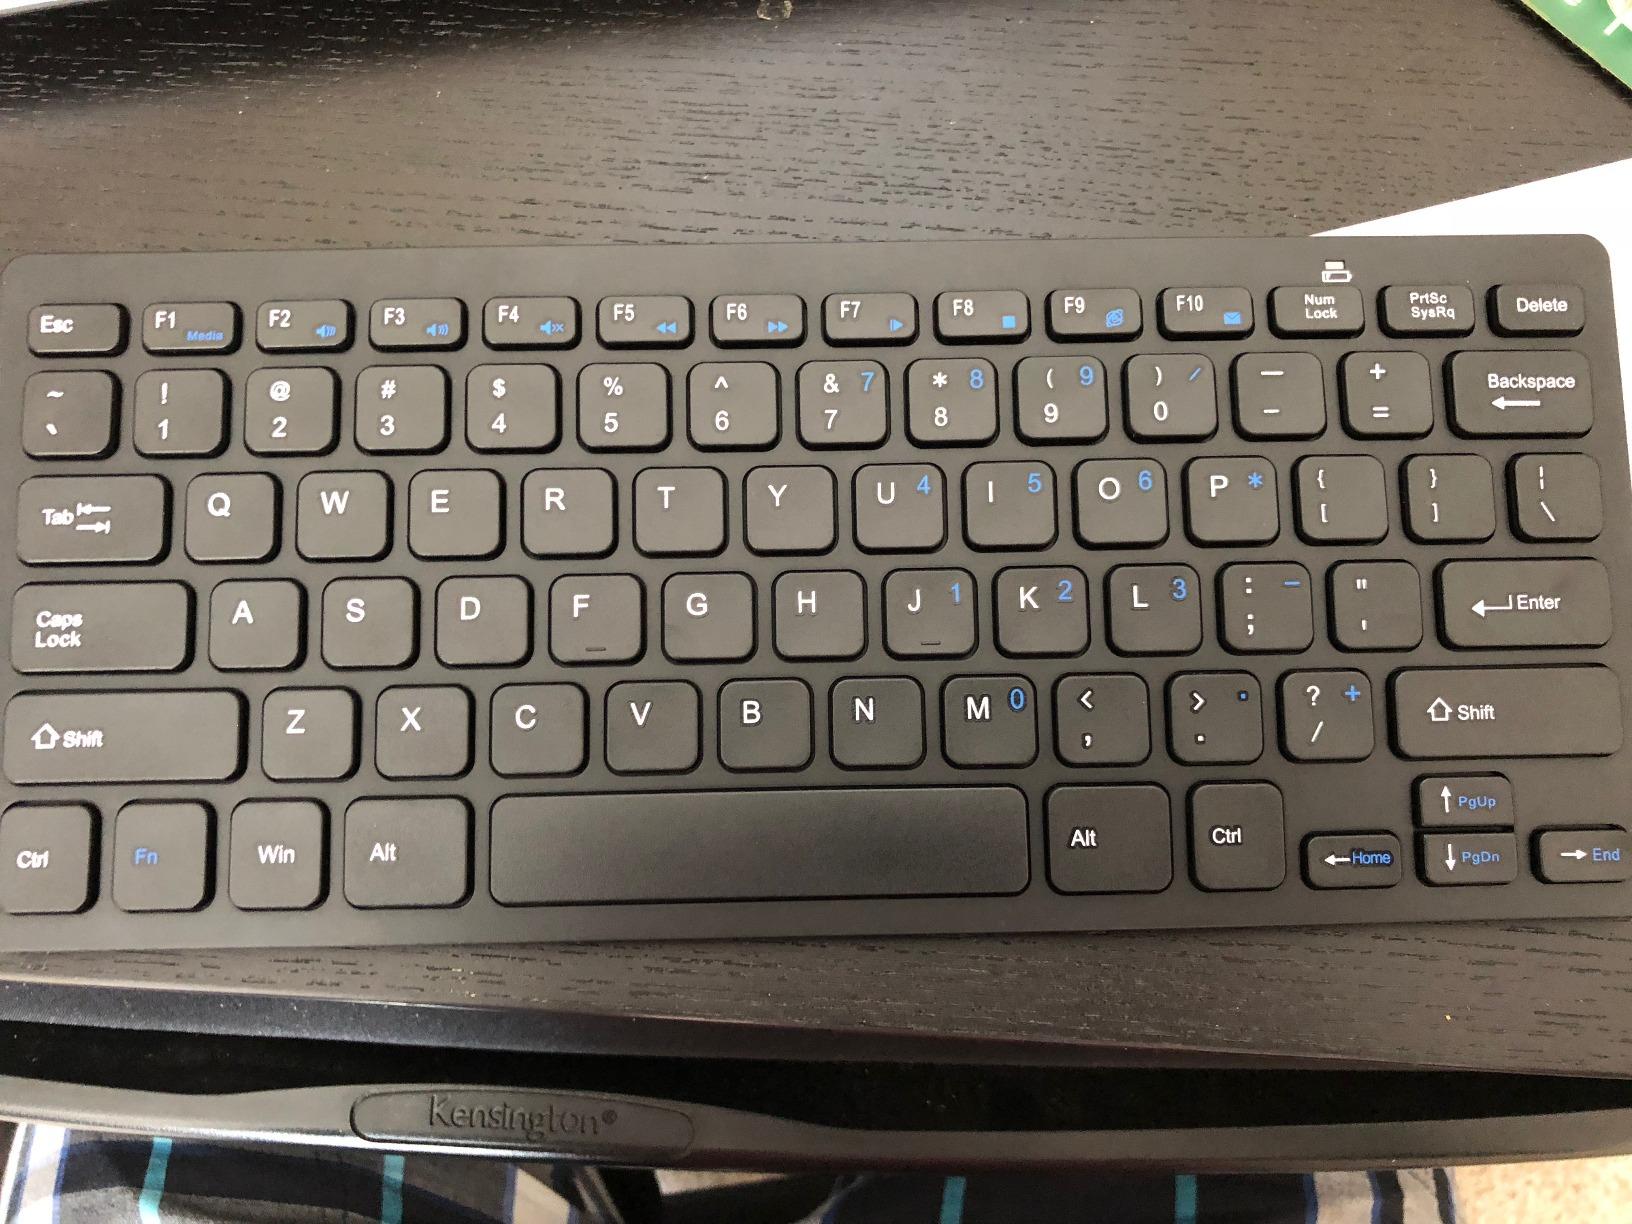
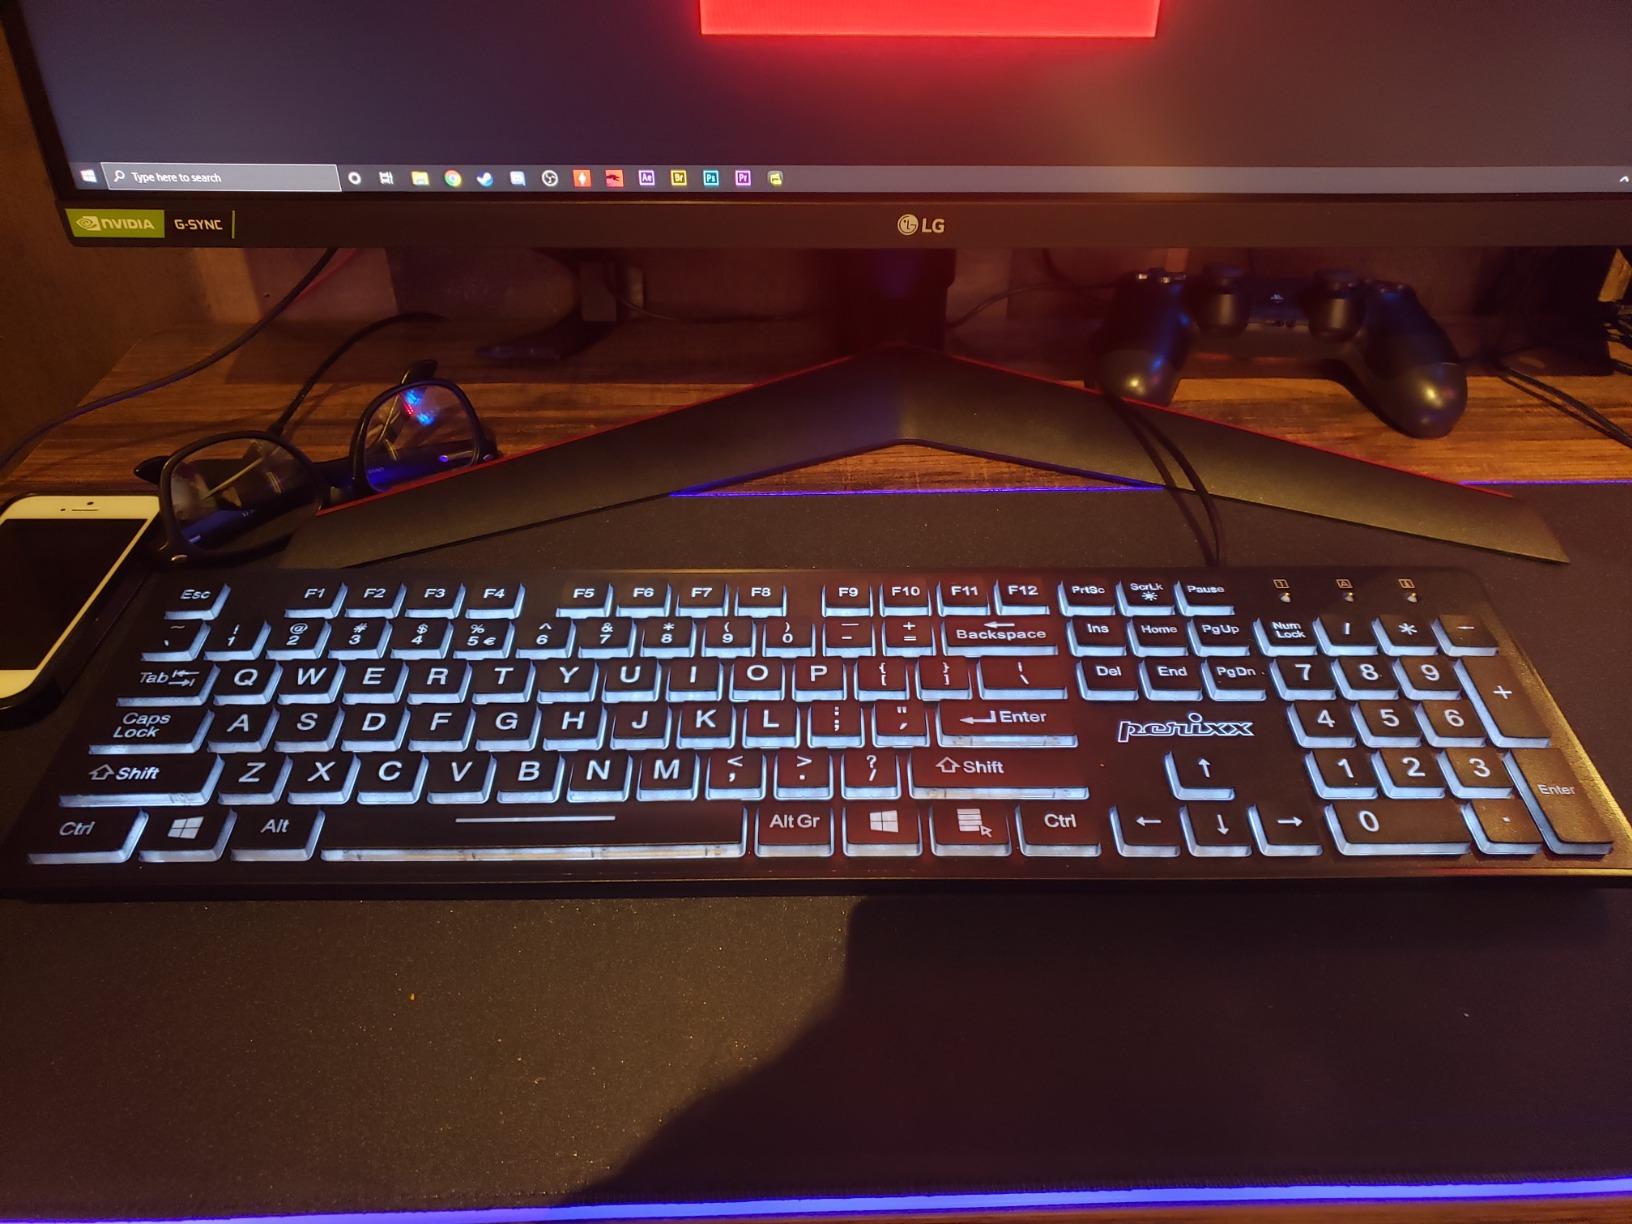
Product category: keyboard
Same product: no